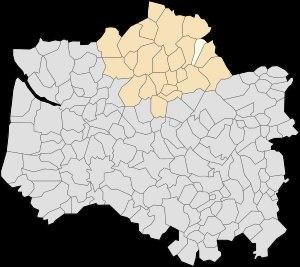
Aix-en-Ergny est une commune française située dans le département du Pas-de-Calais en région Hauts-de-France.